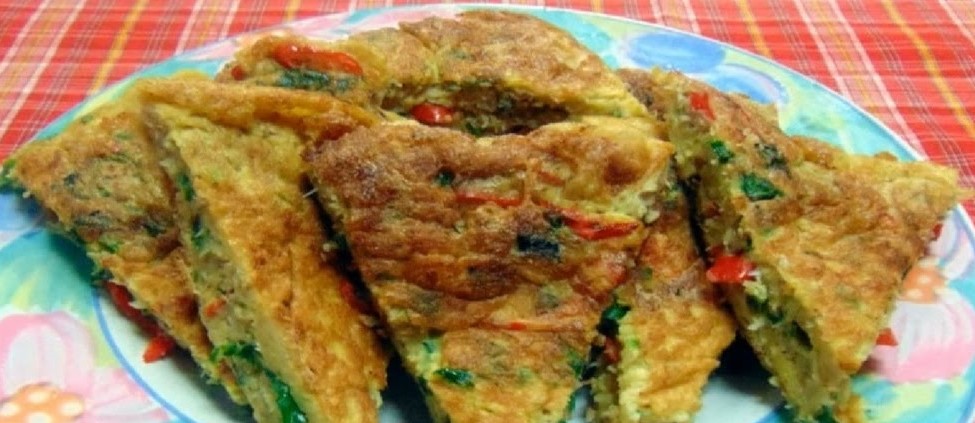
Label: telur_dadar